Yorkshire Sculpture Park

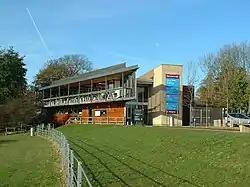
Yorkshire Sculpture Park visitor centre and restaurant

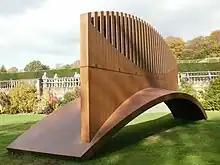
A sculpture by Nigel Hall at YSP

The Yorkshire Sculpture Park (YSP) is an art gallery, with both open-air and indoor exhibition spaces, in West Bretton, Wakefield, in West Yorkshire, England. It shows work by British and international artists, including Henry Moore and Barbara Hepworth. The sculpture park occupies the parkland of Bretton Hall.